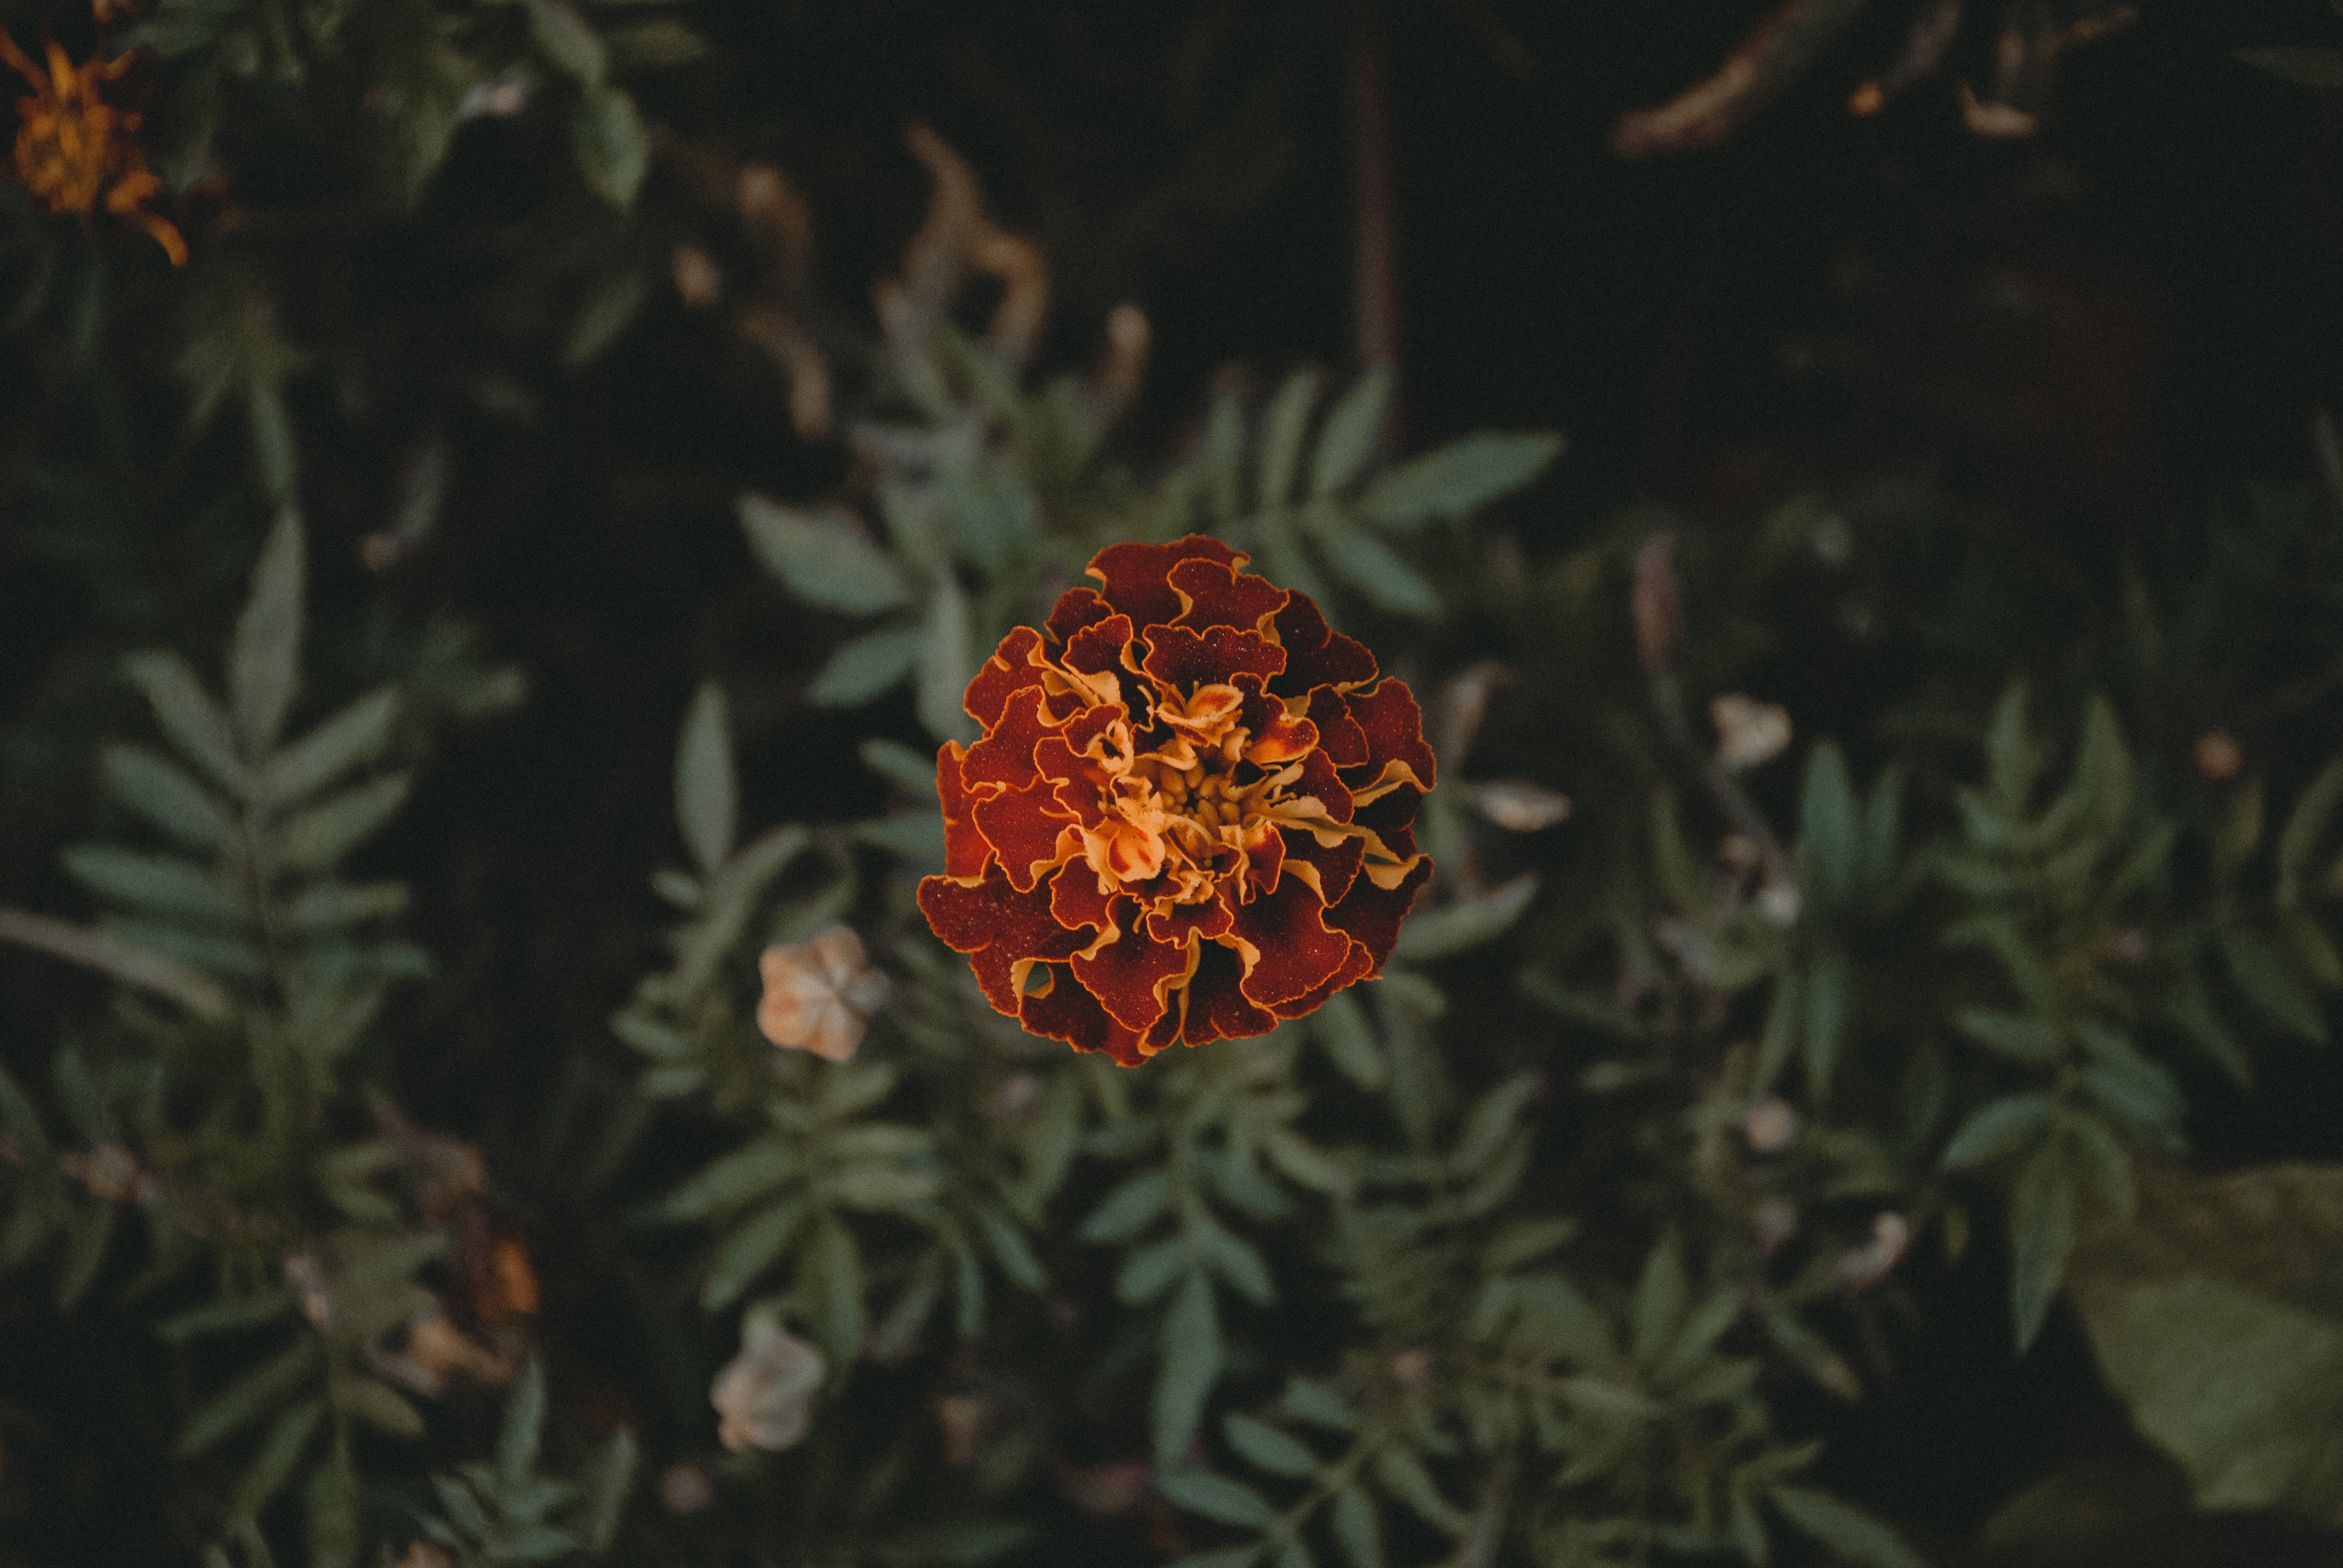
flower, plant, leaf, botany, organism, adaptation, wildflower, vascular plant, annual plant, flowering plant